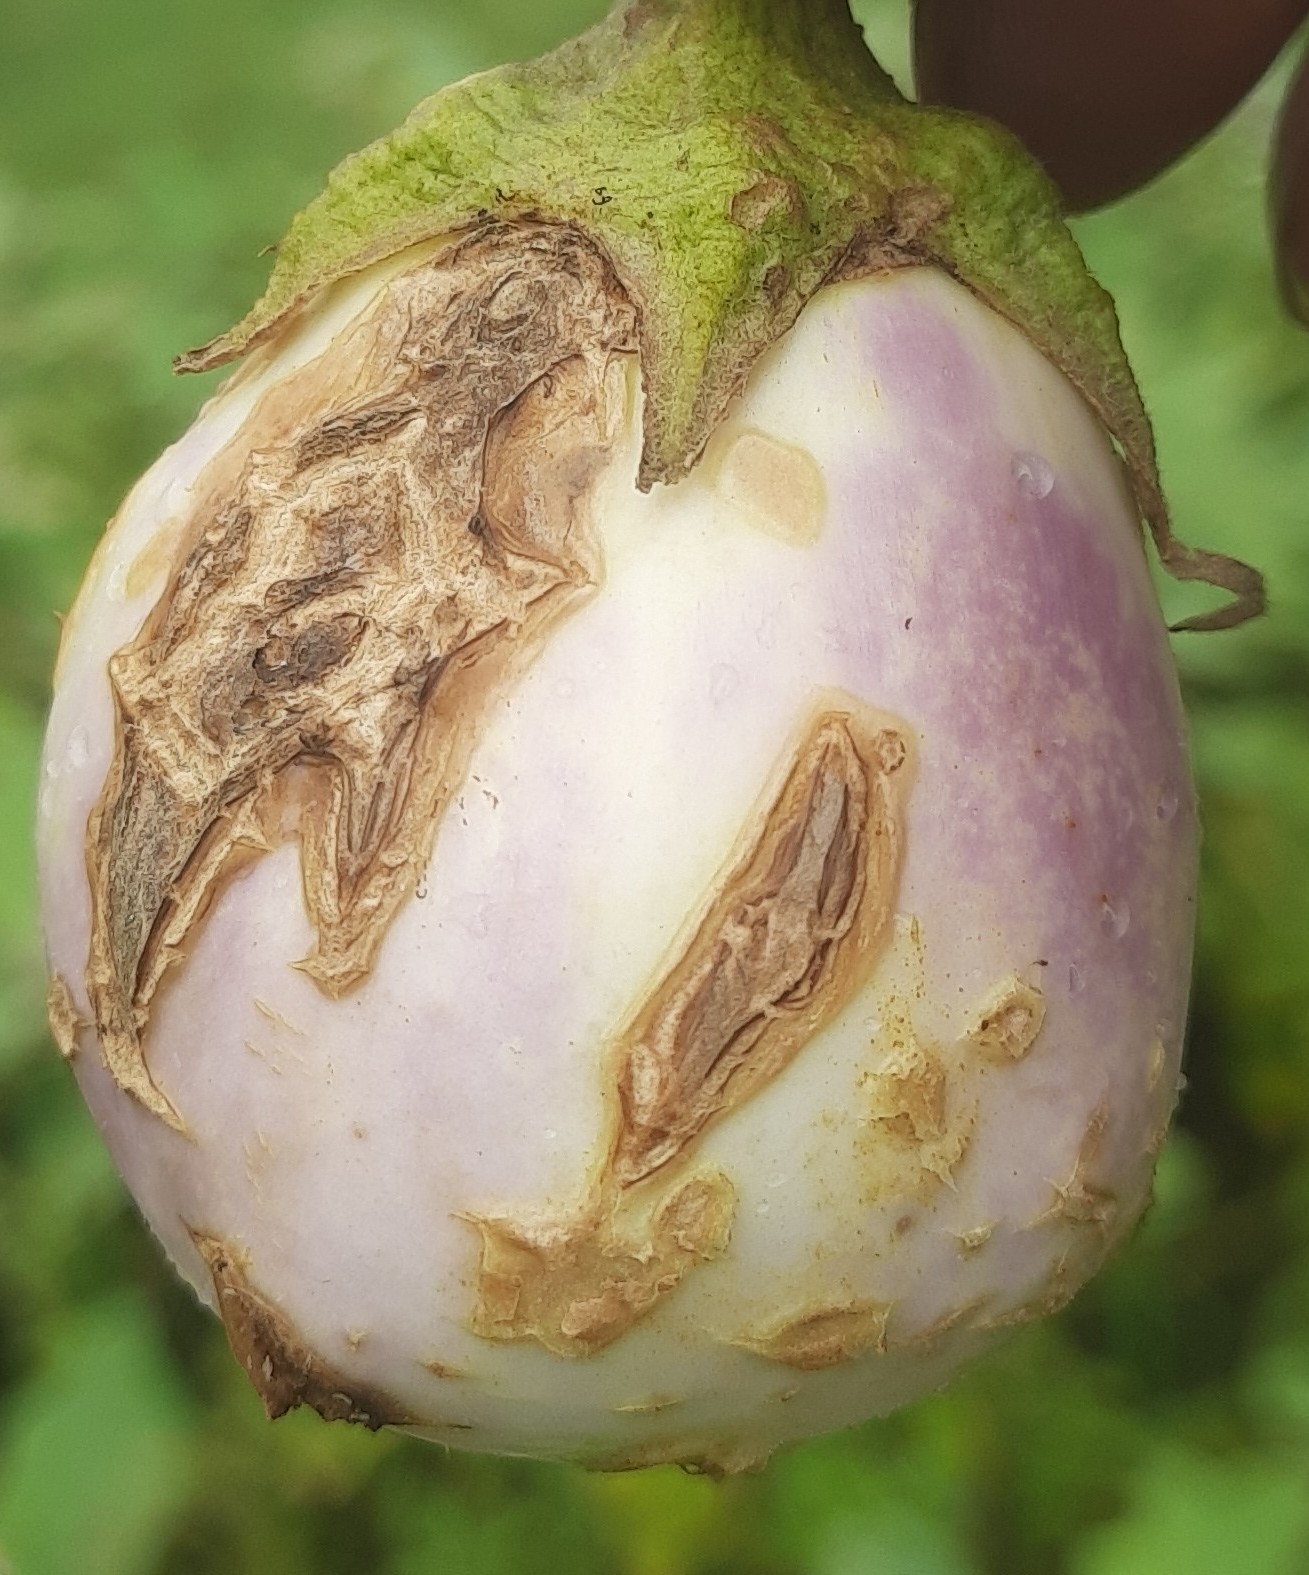
Label: Brinjal Fruit Creaking